Theodore Olson

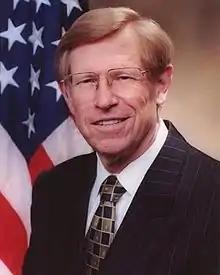
Official portrait, 2001

Theodore Bevry Olson (September 11, 1940 – November 13, 2024) was an American lawyer who served as the 42nd solicitor general of the United States from 2001 to 2004 in the administration of President George W. Bush. He previously served as the Assistant Attorney General of the Office of Legal Counsel of the U.S. Department of Justice from 1981 to 1984 under President Ronald Reagan, and he was also a longtime partner at the law firm Gibson Dunn.